Histoire(s) du cinéma

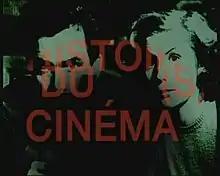
An image quoted from Ingmar Bergman's movie "Prison", overlapped with the text "Histoire(s) du cinéma"

Histoire(s) du cinéma is an eight-part video project begun by Jean-Luc Godard in the late 1980s and completed in 1998. At a total of 266 minutes, it is the longest and one of the most complex of Godard's projects. "Histoire(s) du cinéma" is an examination of the history of the concept of cinema and how it relates to the 20th century; in this sense, it can also be considered a critique of the 20th century and how it perceives itself. The project is widely considered Godard's magnum opus.